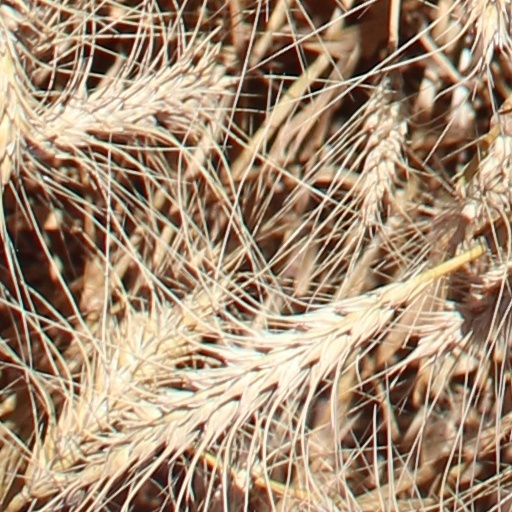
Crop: wheat